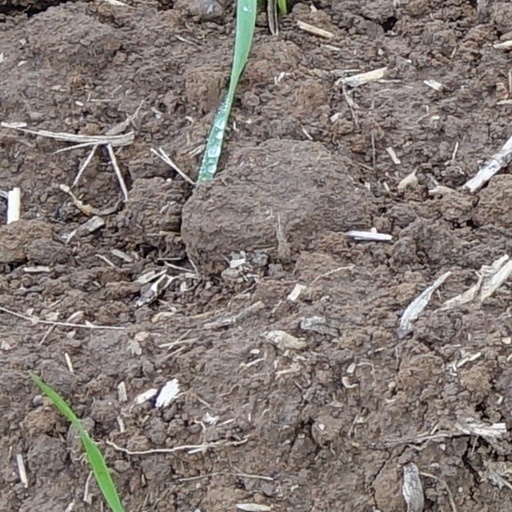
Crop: wheat